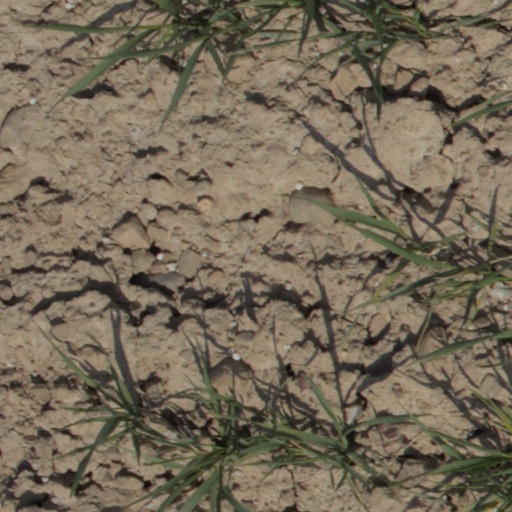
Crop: wheat